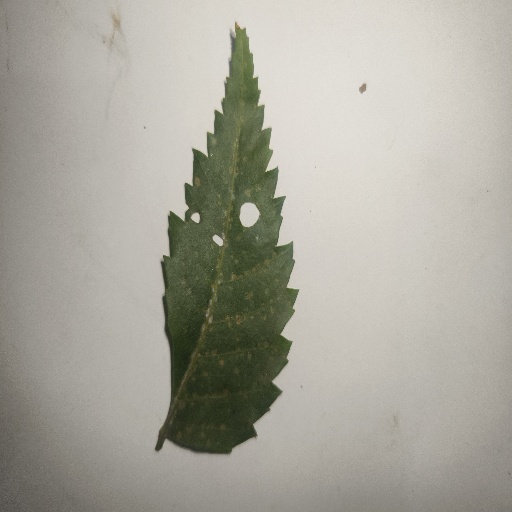
Species: Neem
Leaf condition: Shot Hole Leaf